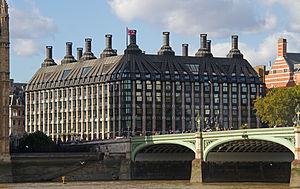
Portcullis House est un immeuble de bureaux situé à Westminster, à Londres, au Royaume-Uni. Il a été commandé en 1992 et inauguré en 2001 afin de fournir des bureaux à 213 membres du Parlement et à leur personnel. L'entrée publique est sur le quai. Faisant partie du domaine parlementaire, le bâtiment augmente l'espace disponible dans le palais de Westminster et ses environs.